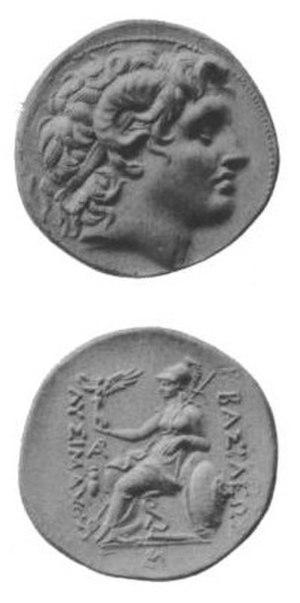
Lysimaque, né vers 361 av. J.-C., mort à la bataille de Couroupédion en 281, est un général macédonien et l'un des Diadoques d'Alexandre le Grand. Garde du corps du roi, il devient gouverneur de Thrace par les accords de Babylone puis prend le titre royal à partir de 304. Il est roi de Macédoine de 285 à 281 après avoir évincé son ancien allié Pyrrhus. Durant les guerres des Diadoques, il fait partie de la coalition contre Antigone le Borgne puis il lutte contre Séleucos qui finit par le vaincre.